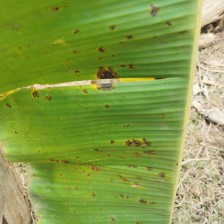
Label: pestalotiopsis